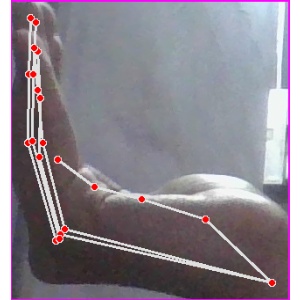
अक्षर: स